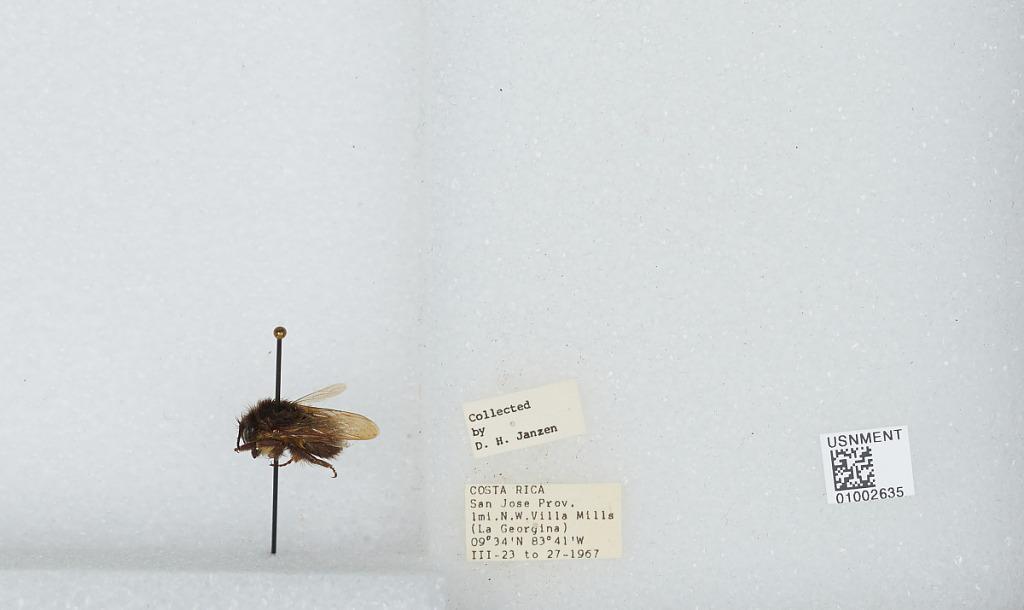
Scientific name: Bombus (Pyrobombus) ephippiatus (Say)
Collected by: D. Janzen
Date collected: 1967-3-23
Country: Costa Rica
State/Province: San Jose
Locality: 1 mile northwest of Villa Mills (La Georgina)
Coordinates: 9.5583, -83.7239